Chinon

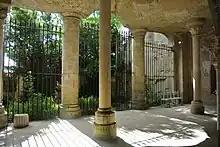
Chapelle Sainte-Radegonde

Chinon is located in the heart of the "Val de Loire", 47 km (29 miles) southwest of Tours and 305 km (189 miles) south west of Paris. It extends on both the banks of the Vienne, with the historic town mainly on the northern bank, at the foot of the medieval castle.